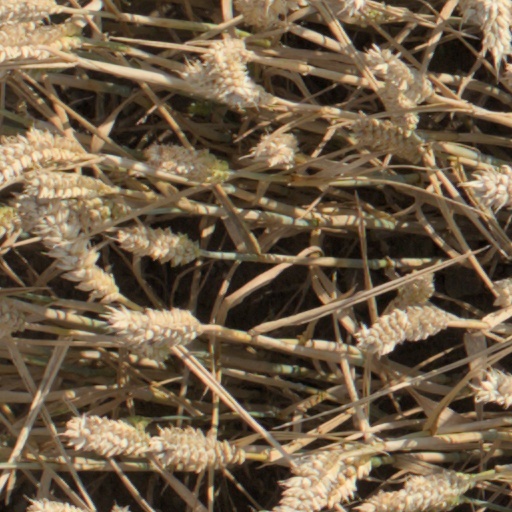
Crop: wheat